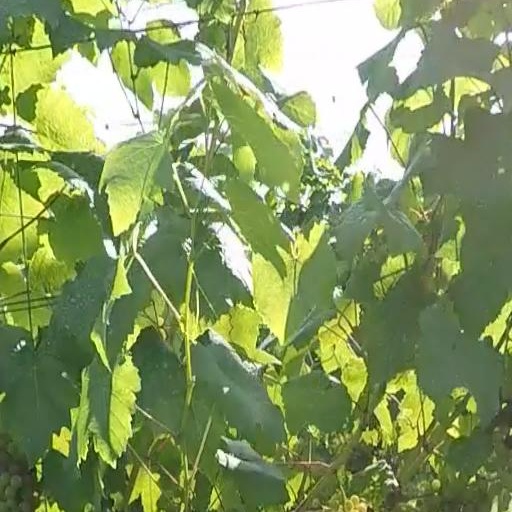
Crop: grape